Mary Virginia Cook Parrish

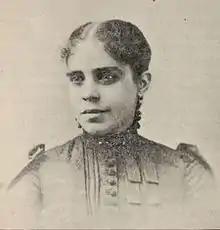
circa 1893

Mary Virginia Cook Parrish (August 8, 1862 – October 11, 1945) taught, wrote and spoke on many issues such as women's suffrage, equal rights in the areas of employment and education, social and political reform, and the importance of religion and a Christian education. She was at the founding session of the National Association of Colored Women in 1896 at the 19th Street Baptist Church in Washington D.C. She was an early proponent of Black Baptist feminism and founder of the National Baptist Women's Convention in 1900.